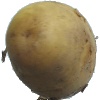
Label: Potato White 1